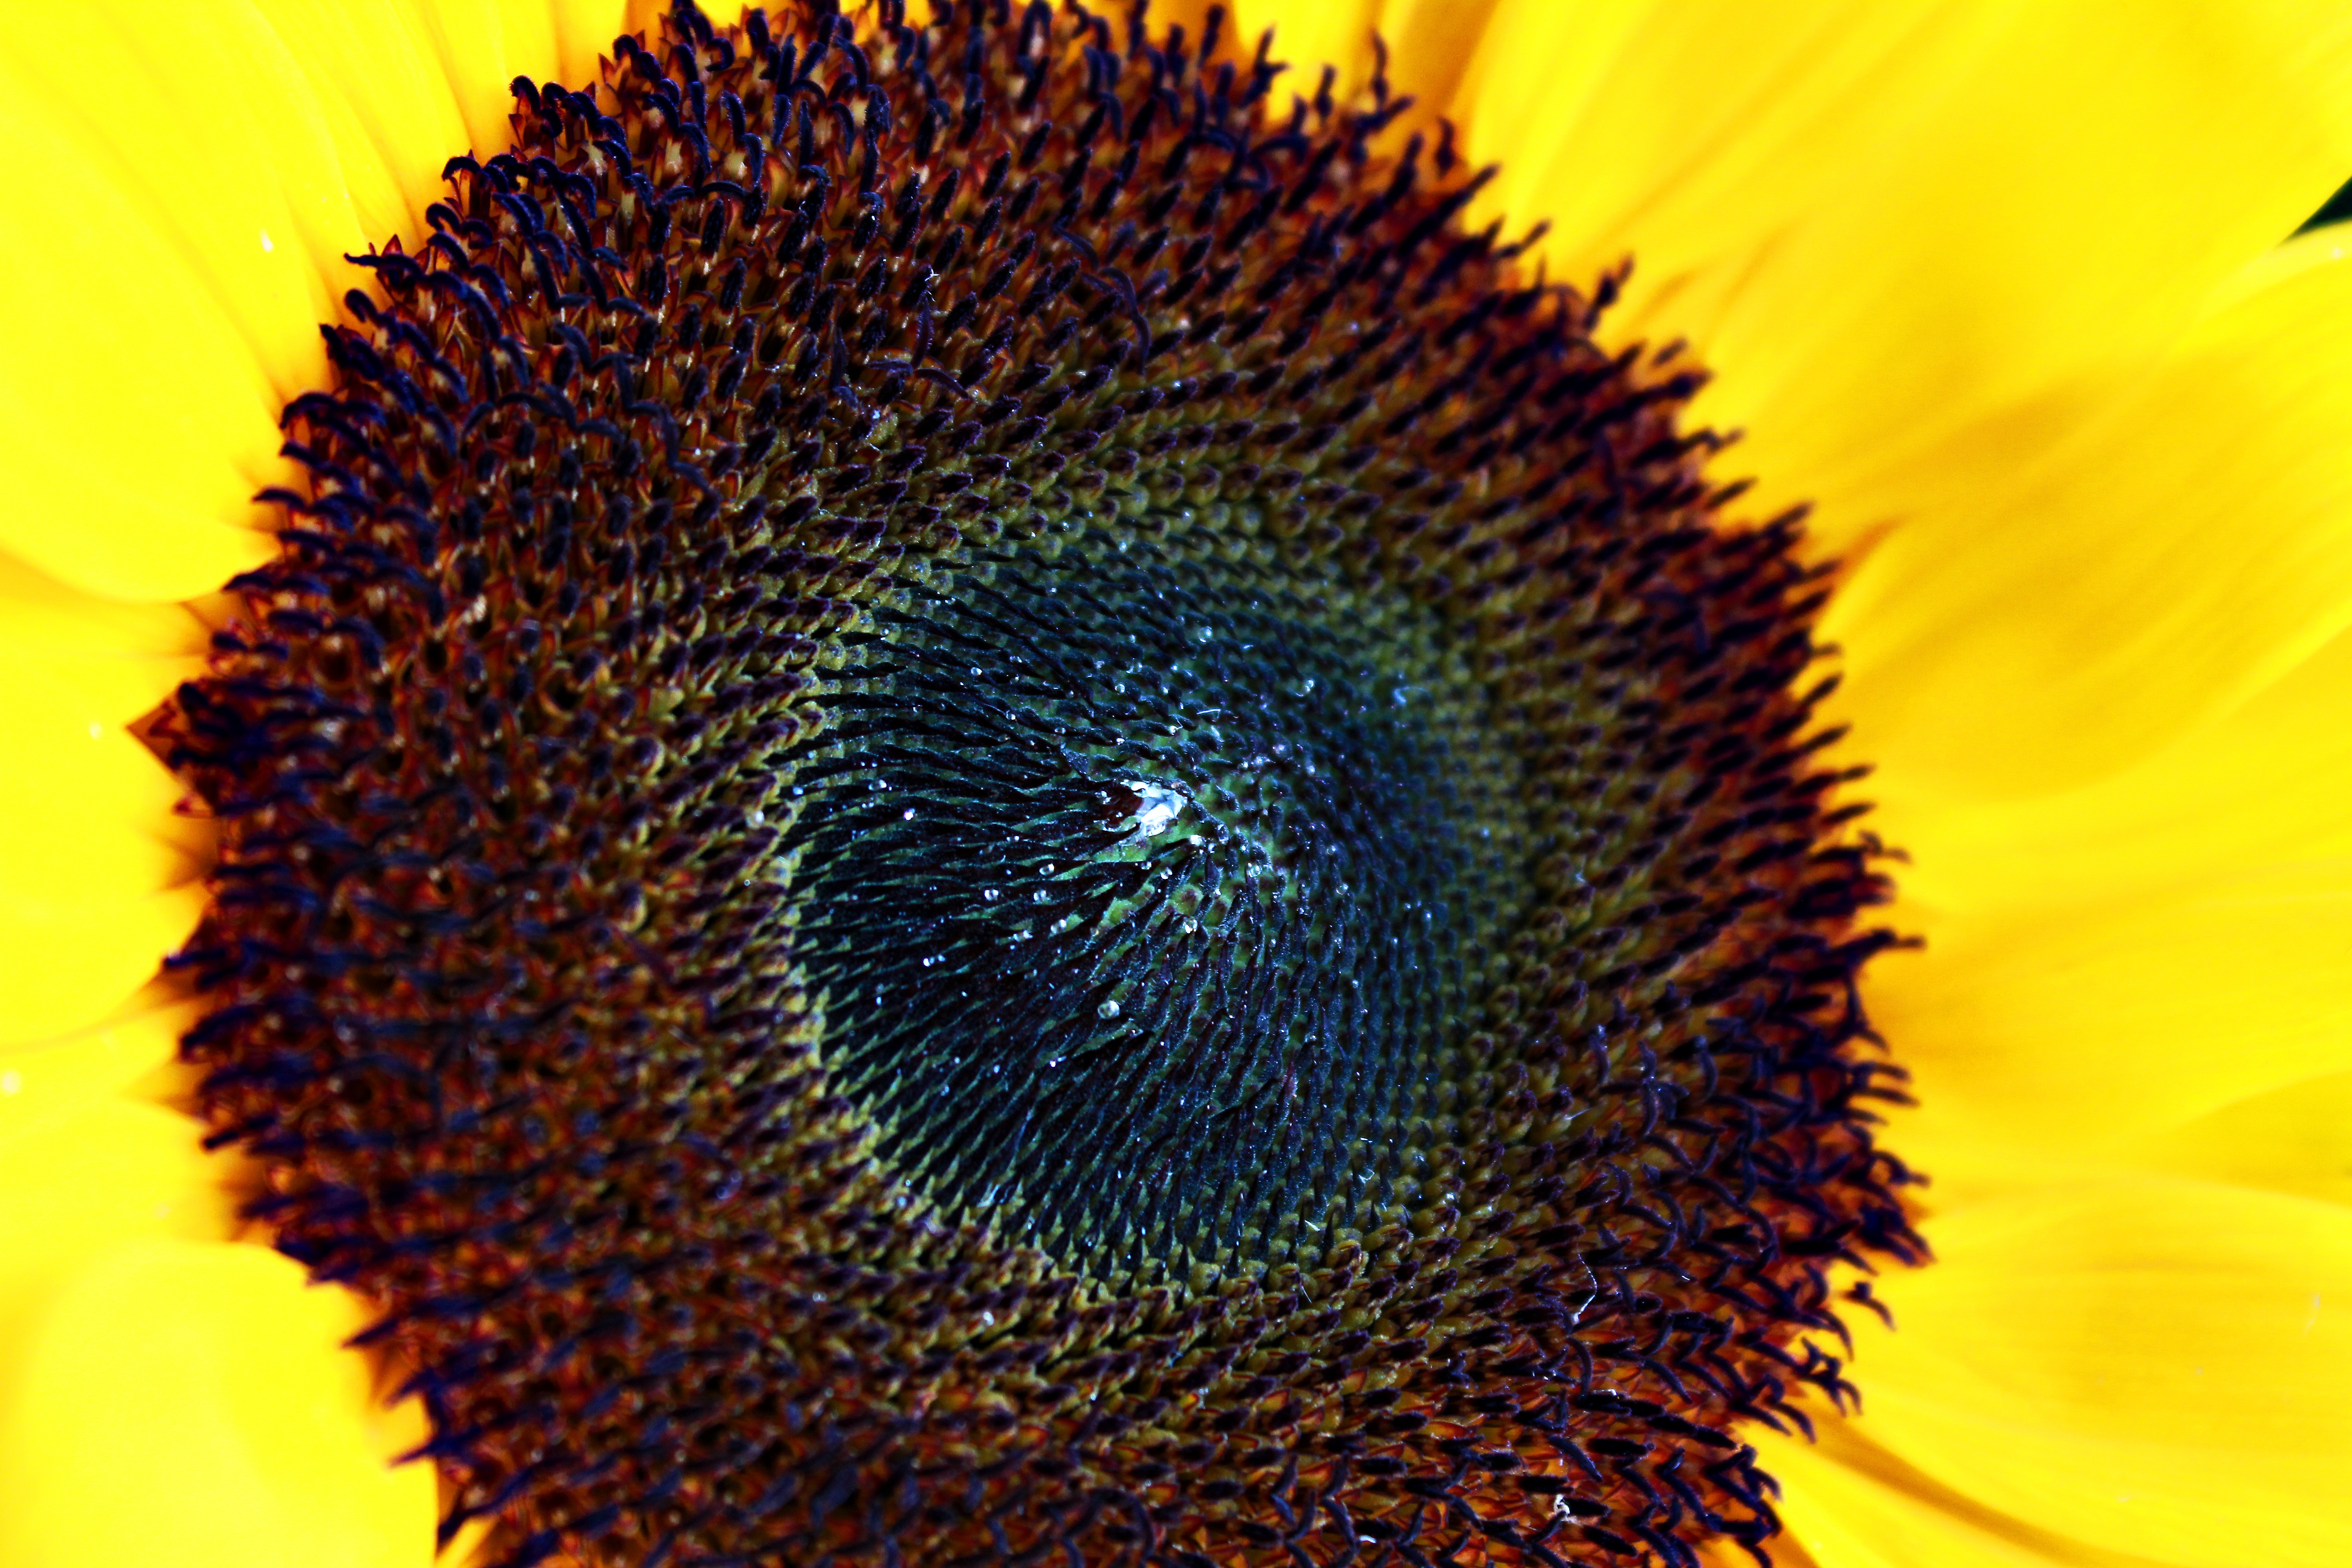
nature, plant, sunshine, field, meadow, flower, petal, summer, pollen, produce, macro, yellow, flora, sunflower, plants, yellow flower, flowers, close up, hungary, mood, vegetarian food, macro photography, summer flowers, flower head, sunflower field, flowering plant, daisy family, sunflower yellow, asterales, sunflower seed, plant stem, land plant, d sznapraforg